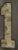
Number: 1